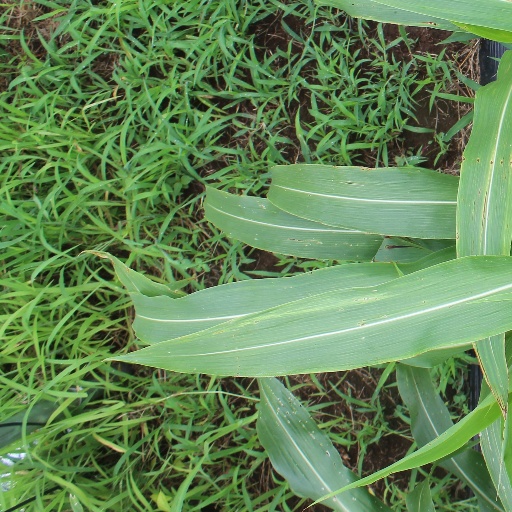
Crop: sorghum